Foreign policy of the first Donald Trump administration

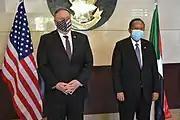
Secretary of State Mike Pompeo with Sudanese Prime Minister Abdalla Hamdok, August 2020

Amid the 2017–2018 Spanish constitutional crisis, during Spanish Prime Minister Mariano Rajoy's visit to the White House, Trump said on September 26, 2017, that the United States opposed the Catalan independence movement, saying that separation would be "foolish" and that "Spain is a great country, and it should remain united".